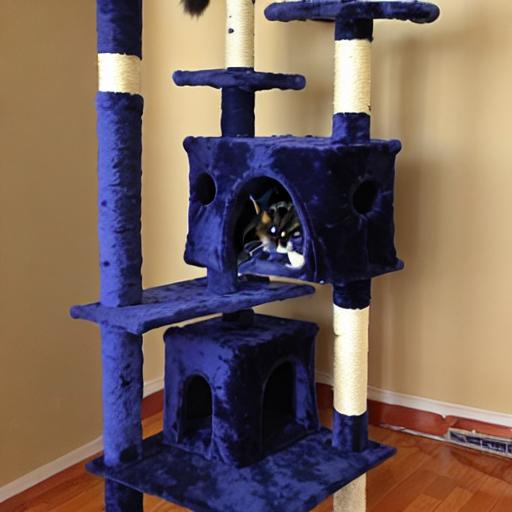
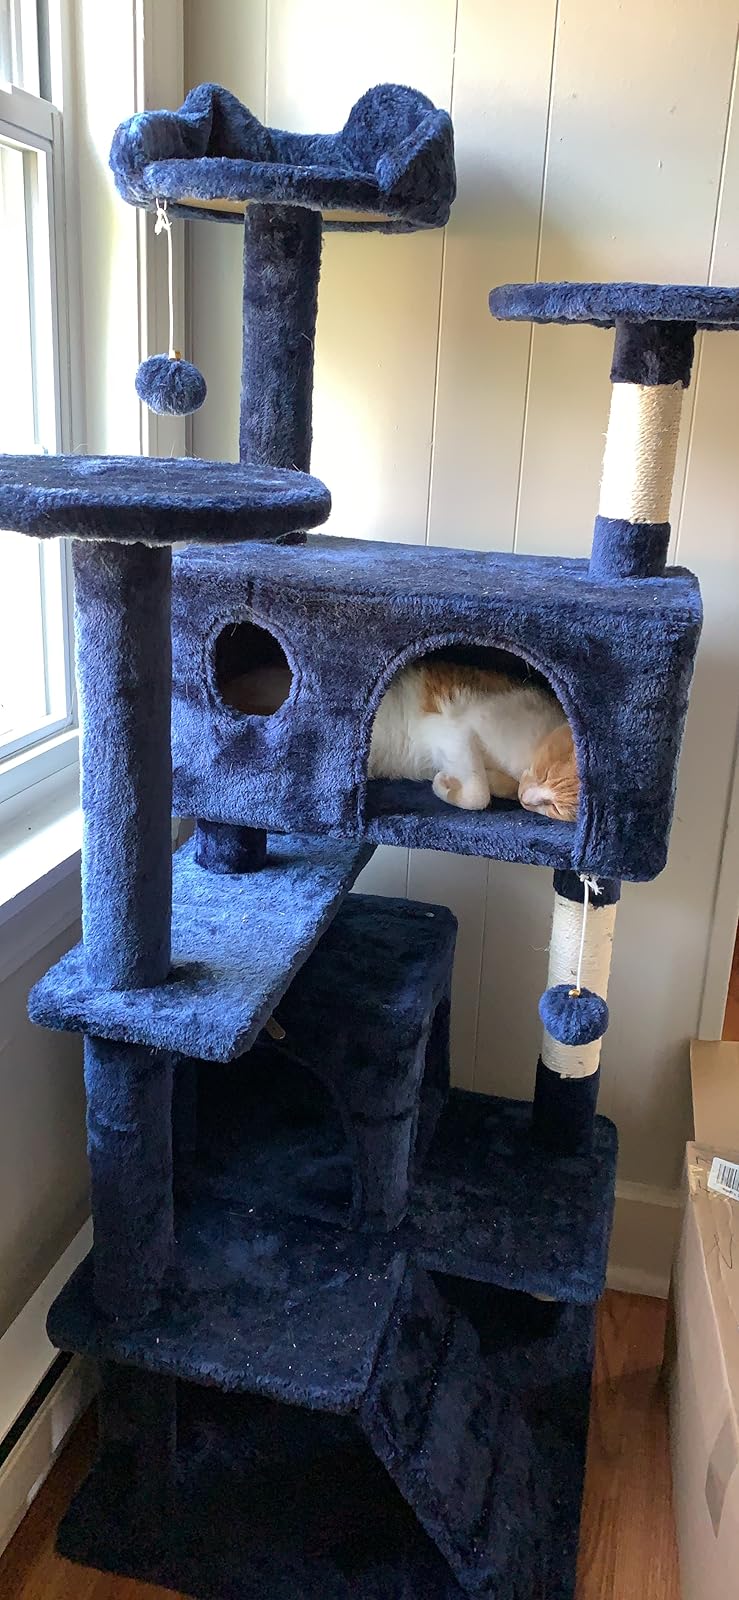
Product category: items_cat tree
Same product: no